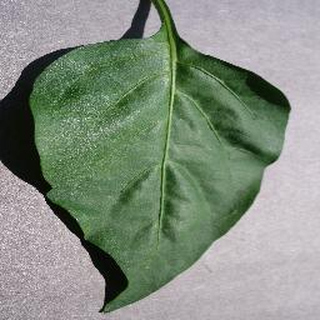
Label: healthy_bell_pepper